Coronation of George V and Mary

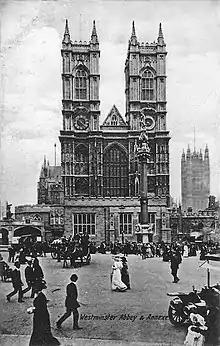
The west front of Westminster Abbey in 1911, showing the temporary Coronation annexe in the Gothic style.

The overall planning of the coronation was theoretically the role of the earl marshal, a hereditary office held by the dukes of Norfolk for several centuries. At the coronation of King Edward VII and Queen Alexandra in 1902, the driving force had been Viscount Esher in his capacity as Secretary to the Office of Works, a position which had since been filled by Sir Schomberg Kerr McDonnell. However, in the interim, the earl marshal, Henry Fitzalan-Howard, 15th Duke of Norfolk, had reasserted his ancient right to organise the great state events, despite having a personal dislike of the ceremonial and having little capability as an organiser. He had no permanent staff and was obliged to appoint a new one for each event. This arrangement had proved highly unsatisfactory for Edward VII's state funeral, when the ceremonial directions were found to be full of errors and had to be rewritten by courtiers on the previous evening, the printed order of service was wrong, and the seating of guests was alleged to be "a mosaic of indecision and confusion". King George described Norfolk as "a charming, honourable, straightforward little gentleman, the finest in the world. But as a man of business he is absolutely impossible."